Pocock baronets

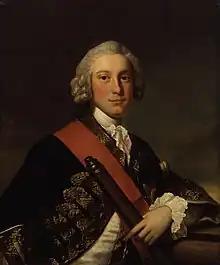
Vice-Admiral Sir George Pocock, ancestor of the Pocock Baronets

The Pocock Baronetcy, of Hart in the County Palatine of Durham and of Twickenham in the County of Middlesex, was a title in the Baronetage of the United Kingdom. It was created on 18 August 1821 for George Pocock, Member of Parliament for Bridgwater. He was the son of Admiral Sir George Pocock. The title became extinct on the death of the 4th Baronet in 1921.